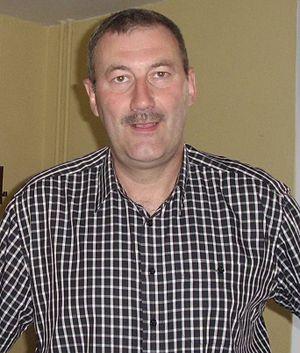
Jerzy Binkowski, né le 12 juin 1959, à Zgorzelec, en Pologne, est un ancien joueur et entraîneur polonais de basket-ball. Il évolue durant sa carrière au poste de pivot.